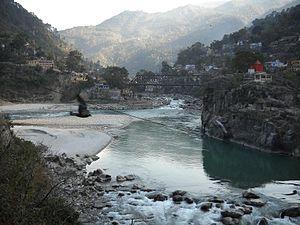
Le Pindar est une rivière indienne d'une longueur de 120 km de long qui coule dans l’État de l'Uttarakhand. Il est un affluent de l'Alaknanda dans le bassin du Gange.